Bafut, Cameroon

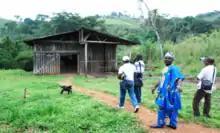
Bafut - Cameroon 2

Bafut is famous for having preserved its structure as a traditional kingdom (or "Fondom" ), under the leadership of the Fon of Bafut. Its traditional power structures operate in harmony with its modern local government council, which aims to turn Bafut into an eco-city.